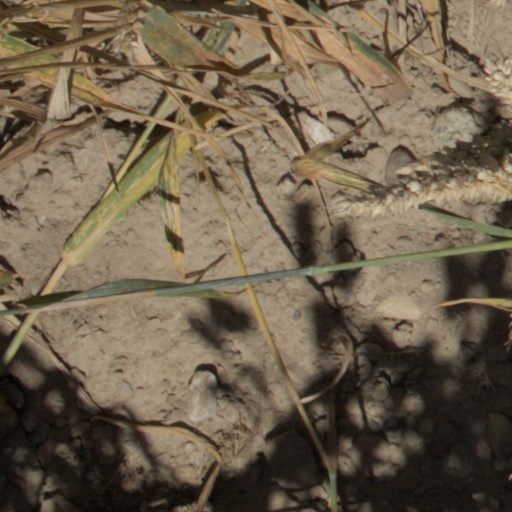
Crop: wheat